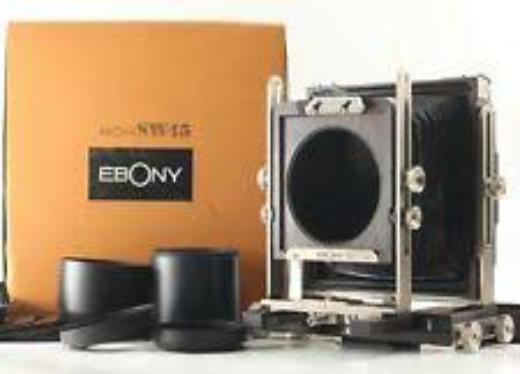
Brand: Ebony cameras
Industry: Electronic